Baruch Spinoza

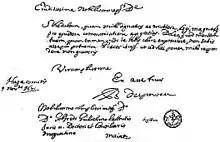
Letter from Spinoza to Leibniz, with his BdS seal

Through his mother, Spinoza was related to the philosopher Uriel da Costa, who stirred controversy in Amsterdam's Portuguese Jewish community. Da Costa questioned traditional Christian and Jewish beliefs, asserting that, for example, their origins were based on human inventions instead of God's revelation. His clashes with the religious establishment led to his excommunication twice by rabbinic authorities, who imposed humiliation and social exclusion. In 1639, as part of an agreement to be readmitted, da Costa had to prostrate himself for worshippers to step over him. He died in 1640, reportedly committing suicide.